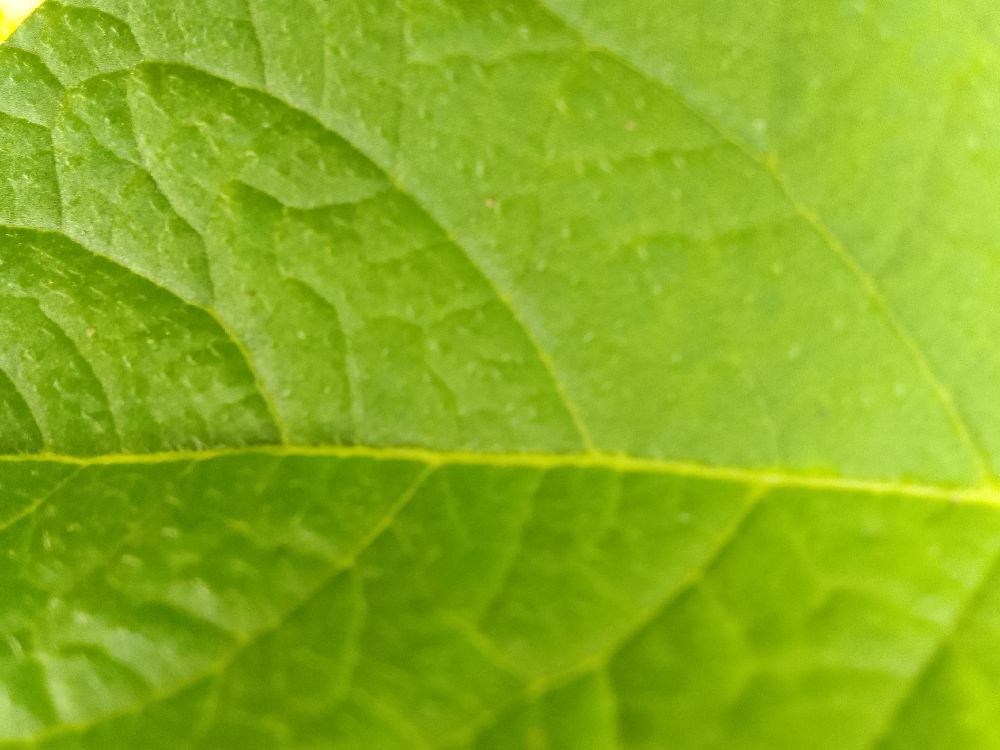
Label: Healthy